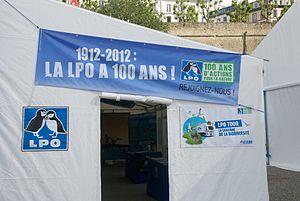
La Ligue pour la protection des oiseaux est une association de protection de l'environnement française fondée en 1912. La LPO agit pour la biodiversité par la connaissance et la protection des espèces ; le développement et la préservation des espaces ; la sensibilisation et la mobilisation des citoyens ; l’accompagnement des entreprises et des collectivités.